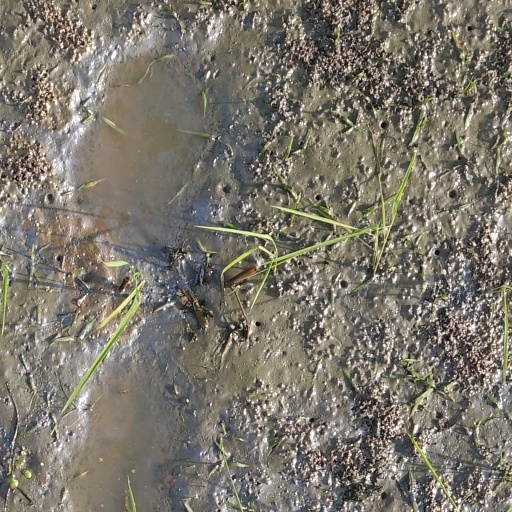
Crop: rice